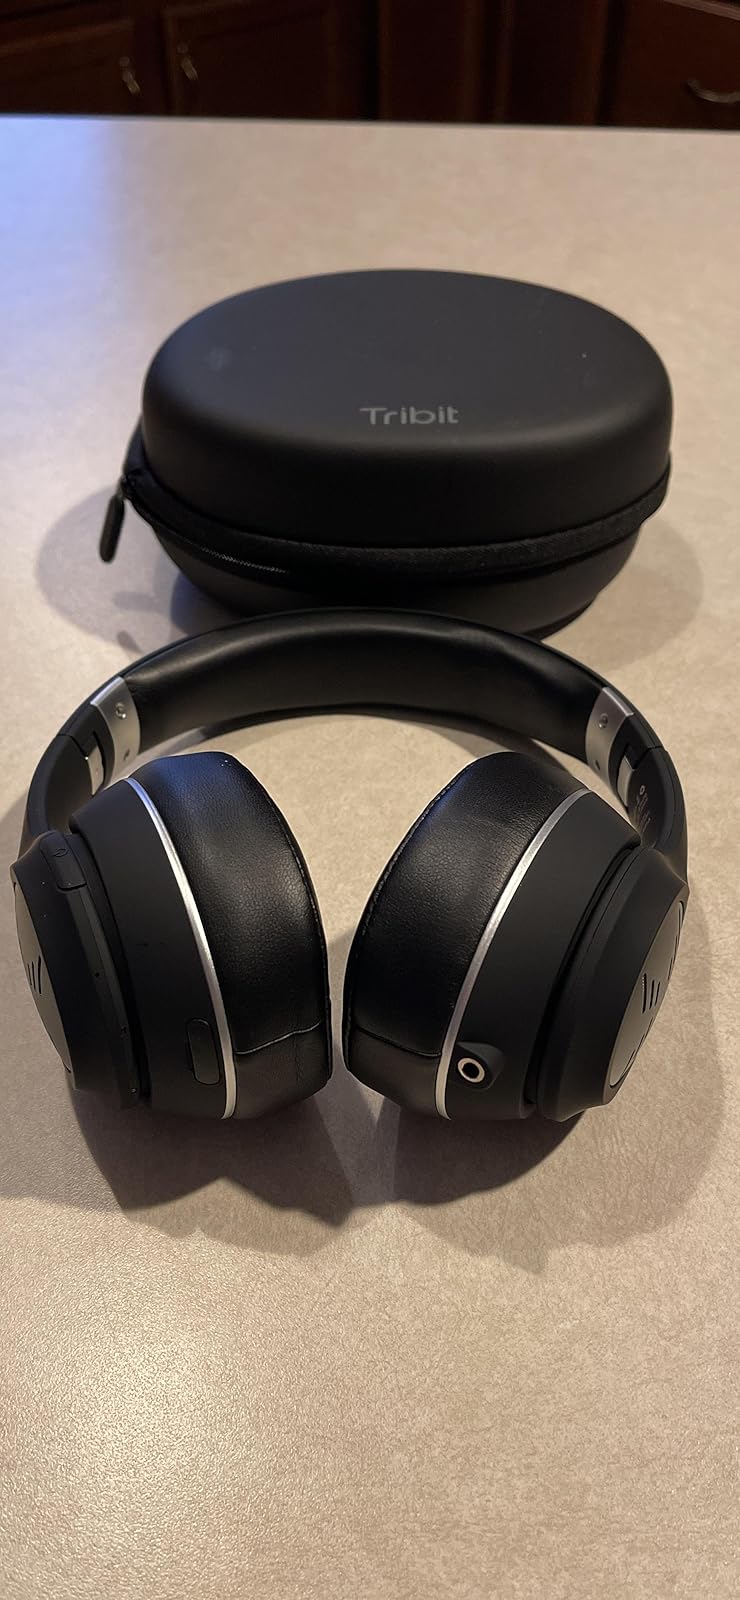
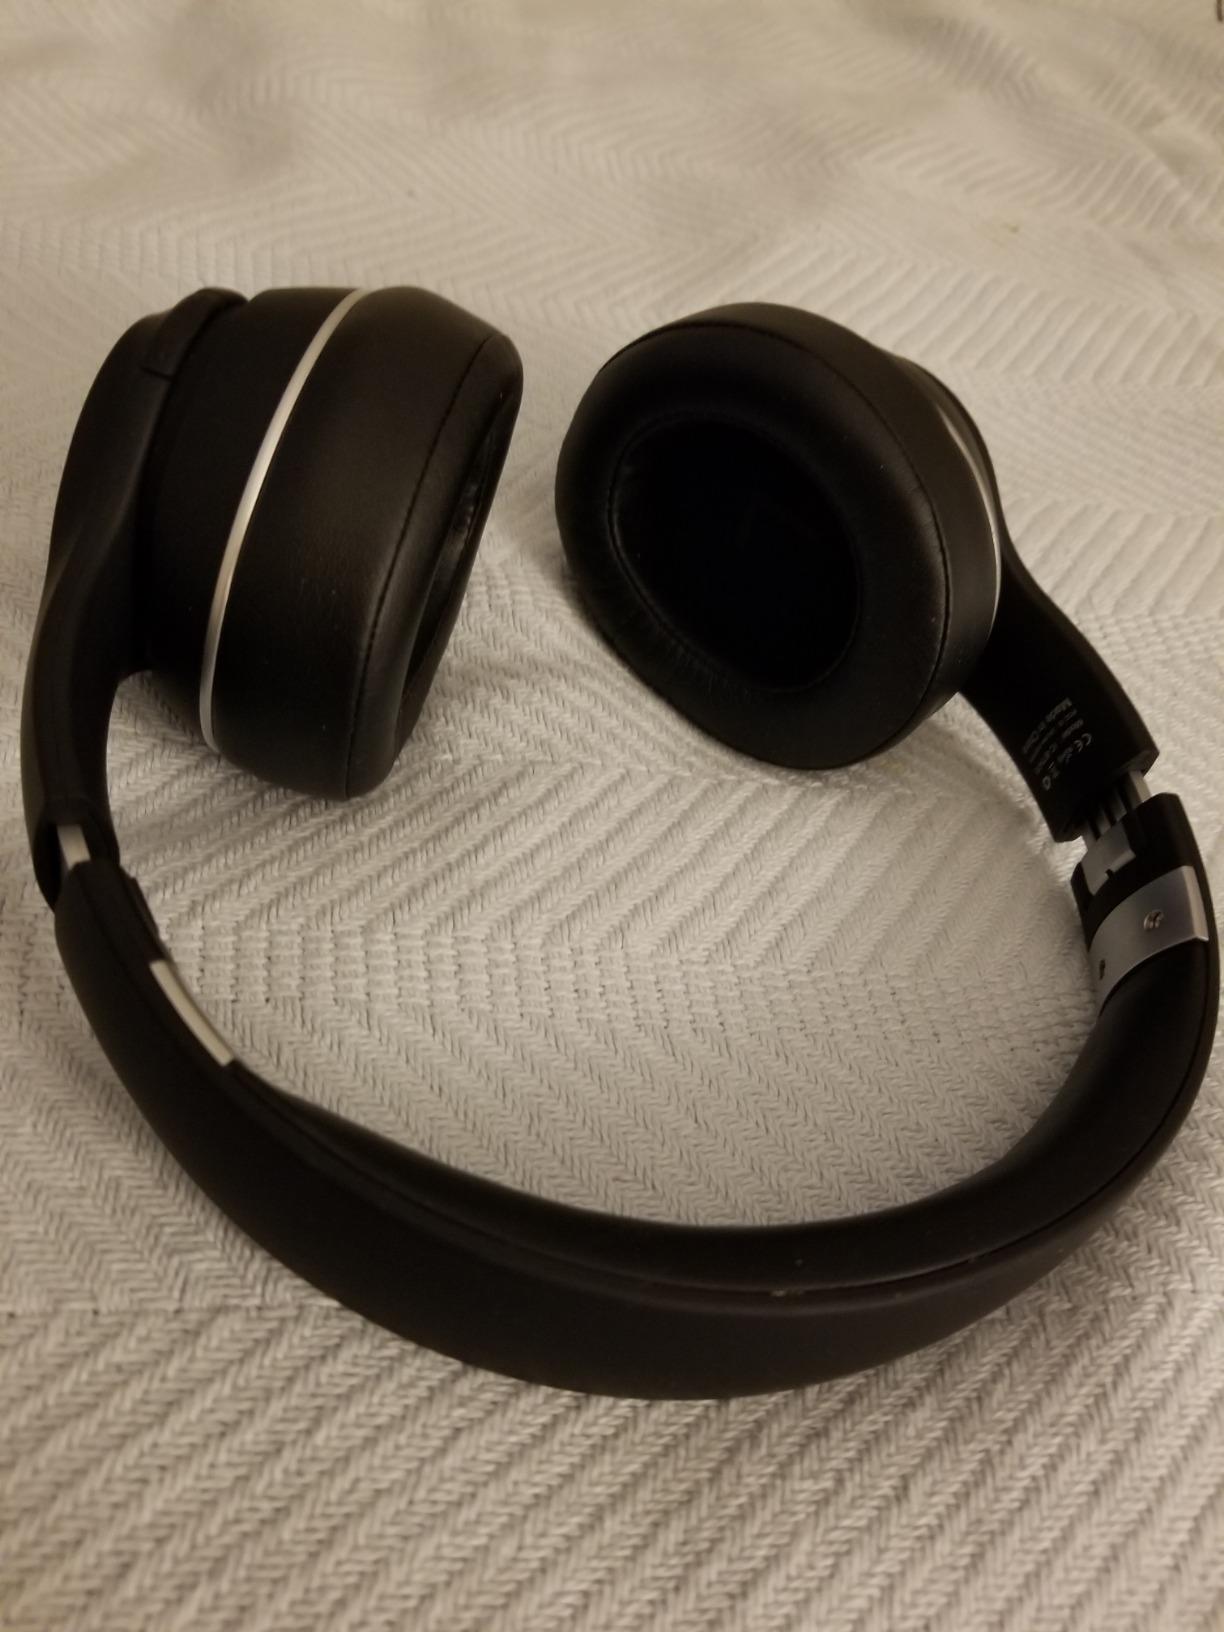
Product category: headphones
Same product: yes